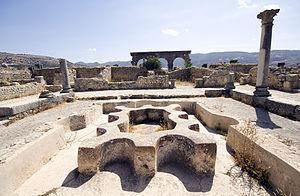
Volubilis est une ville antique berbère, puis romanisée, capitale du royaume de Maurétanie, située dans la plaine du Saïss au Maroc, sur les bords de l'oued Rhoumane, rivière de la banlieue de Meknès, non loin de la ville sainte de Moulay Driss Zerhoun où repose Idriss Iᵉʳ, fondateur de la dynastie des Idrissides.
Le Maroc, ou depuis 1957, en forme longue le royaume du Maroc, autrefois l'Empire chérifien, est un État unitaire régionalisé situé en Afrique du Nord. Son régime politique est une monarchie constitutionnelle. Sa capitale est Rabat et sa plus grande ville Casablanca.